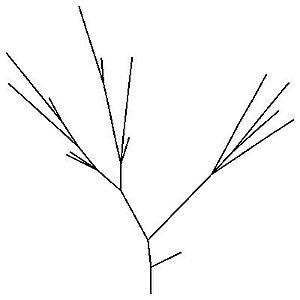
simulation d'un arbre de galton-Watson avec une loi de reproduction
L'arbre de Galton-Watson est un objet mathématique aléatoire utilisé dans la théorie des probabilités. C'est un arbre planaire enraciné dont chaque nœud a un nombre aléatoire de fils et ce nombre ne dépend ni de la position du nœud dans l'arbre ni du nombre de fils des autres nœuds. Un formalisme des arbres de Galton-Watson a été introduit, par Jacques Neveu en 1986, comme représentation de la généalogie des processus de Galton-Watson.